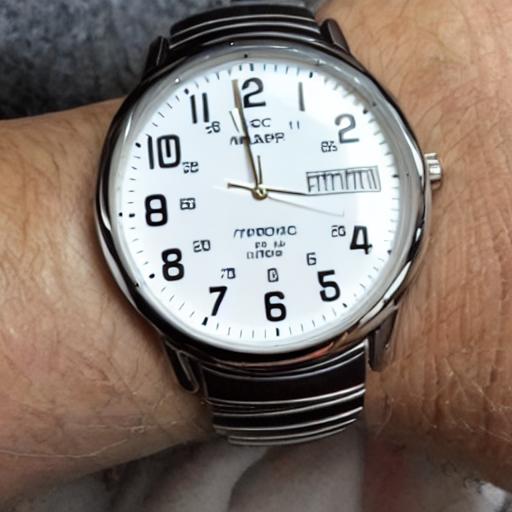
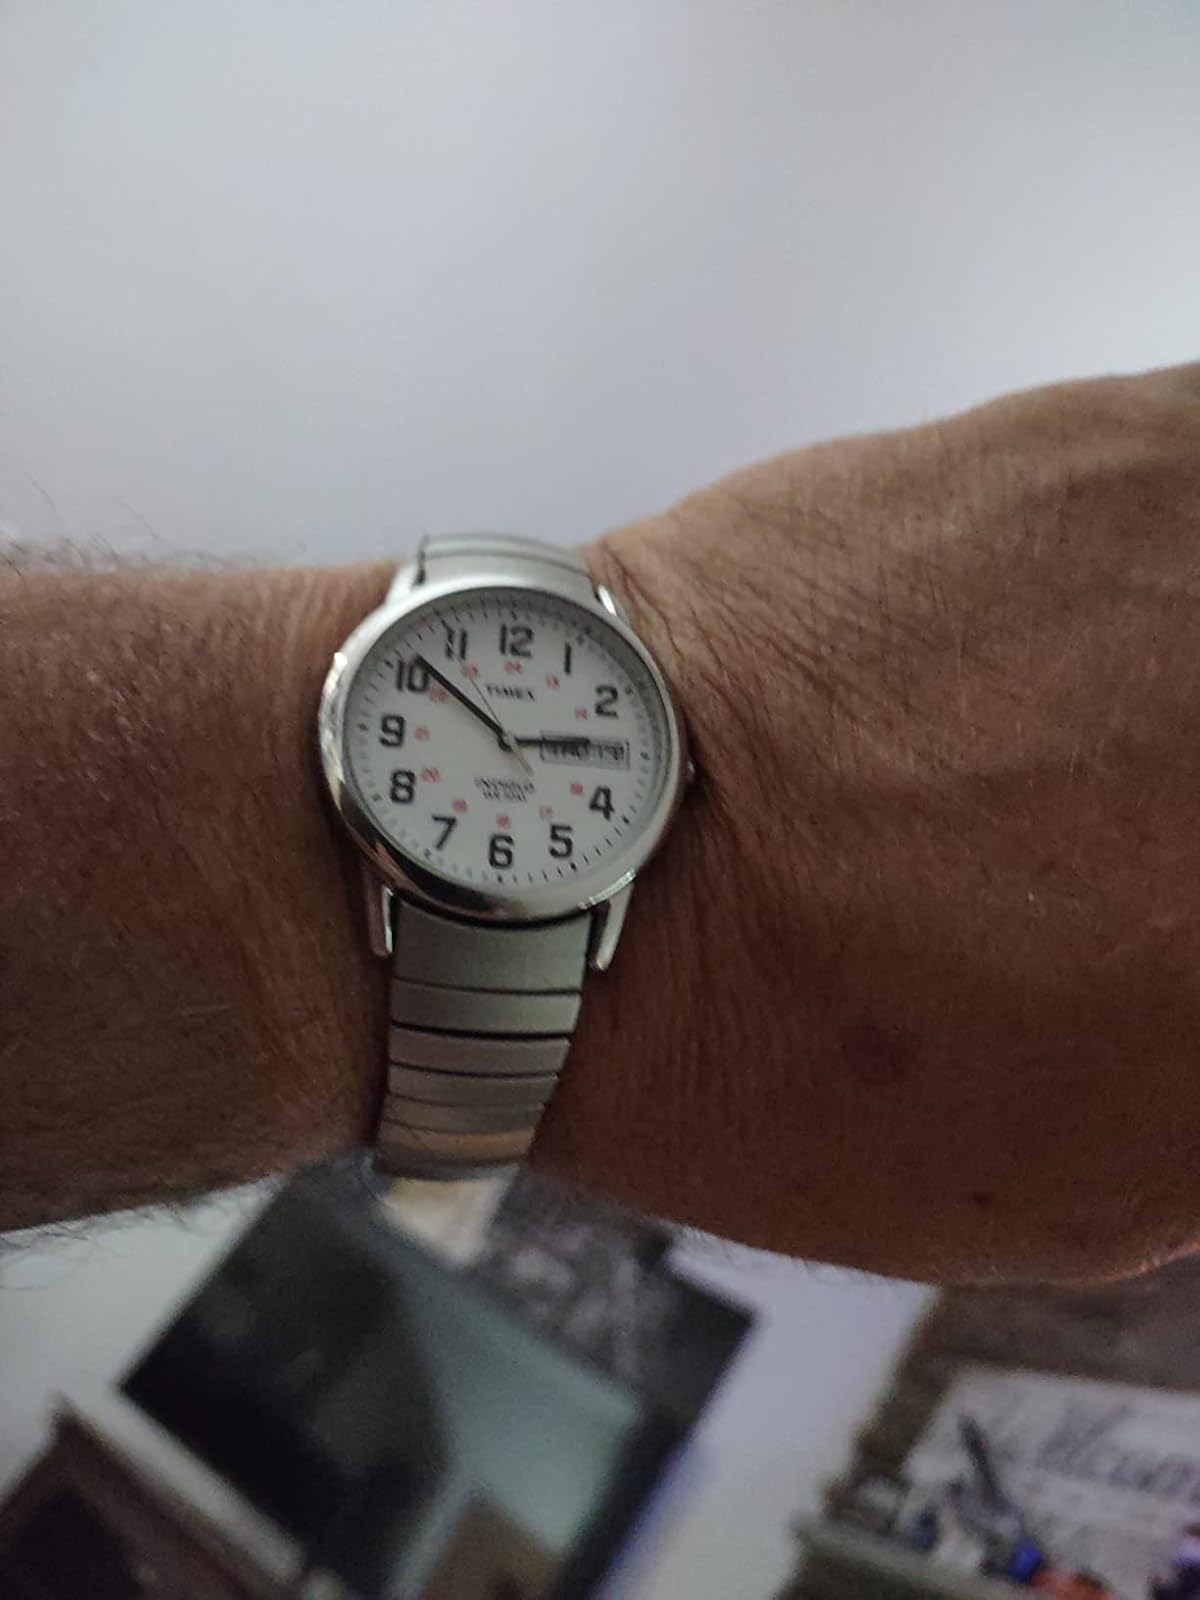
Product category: accessories_watch
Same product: no